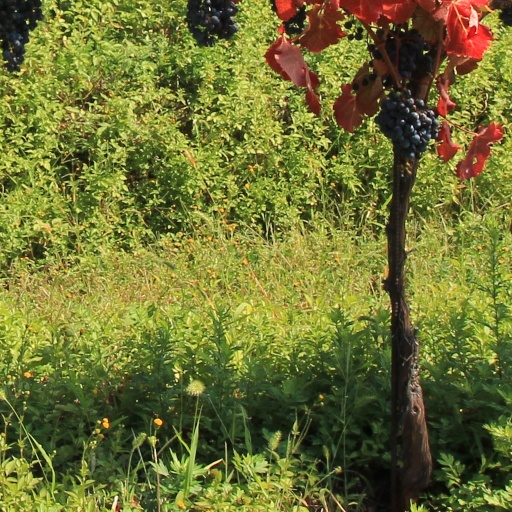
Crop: grape